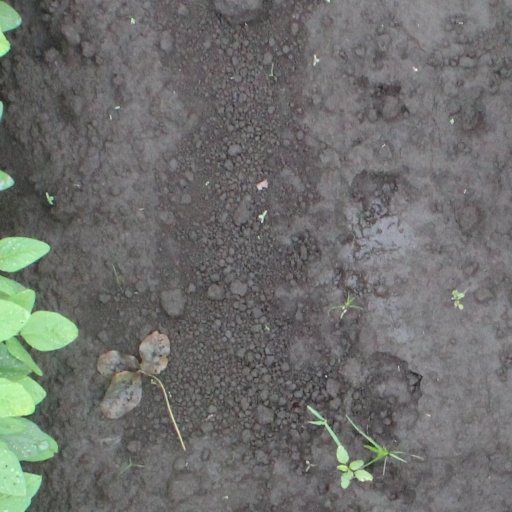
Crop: soybean